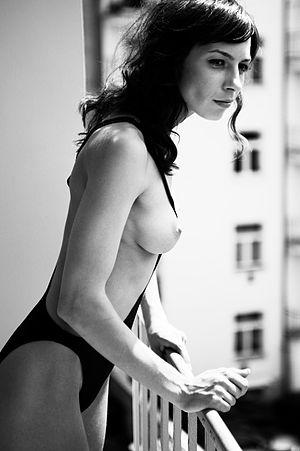
Le monokini était à l'origine une culotte avec bretelles dévoilant les seins de la femme, conçu au milieu des années 1950 et lancé au début des années 1960 par Rudi Gernreich. Dans sa forme moderne, le monokini est un slip de bain porté en laissant les seins découverts. L'expression faire du monokini signifie n'avoir que la culotte du maillot de bain et laisser sa poitrine à l'air. Faire du monokini sur la plage évite les marques du bronzage sur la peau.